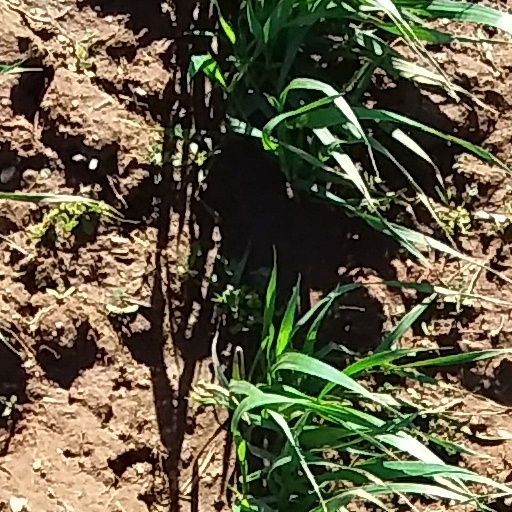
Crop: wheat